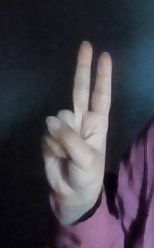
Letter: taa